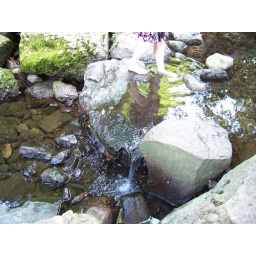
It was so bloody hot that day, and the water was so cool- but the rocks under the water were so slimy. Alas!